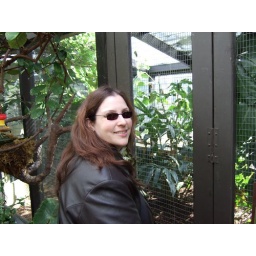
Sara in the butterfly house